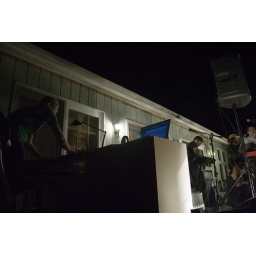
Very much in &amp;quot;ready&amp;quot; posture, Kyle is okaying the boys and girls for soundz.